Scott Adkins

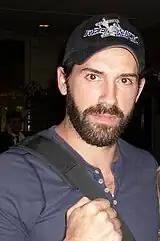
Adkins in 2011

Adkins had a role in a Hong Kong martial arts film called "Dei Seung Chui Keung" (2001), known in English as "Extreme Challenge". He was spotted by Head of the Hong Kong Stuntmen Association and director Stephen Tung and British-born Hong Kong movie expert Bey Logan. He worked with Hong Kong cinema action directors Yuen Woo-ping, Corey Yuen, Sammo Hung, and Jackie Chan. He has a guest role in the BBC series "Doctors" (2000) and appeared in a few episodes of the BBC series "Dangerfield" (1998), "City Central" (1999), and "EastEnders" (2003), and a lead role in the Sky One comedy-drama "Mile High" (2003), followed by a regular role in BBC's "Holby City" (2006).